Blackpool

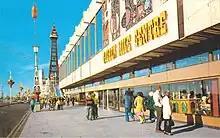
The Golden Mile in 1972

Blackpool's growth since the 1870s was shaped by its pioneering use of electrical power. Electric lighting came to Blackpool in 1879, as it became the world's first municipality with electric street lighting along Blackpool Promenade, setting the stage for the Blackpool Illuminations. 100,000 people congregated to see the promenade illuminated on the evening of 19 September 1879.